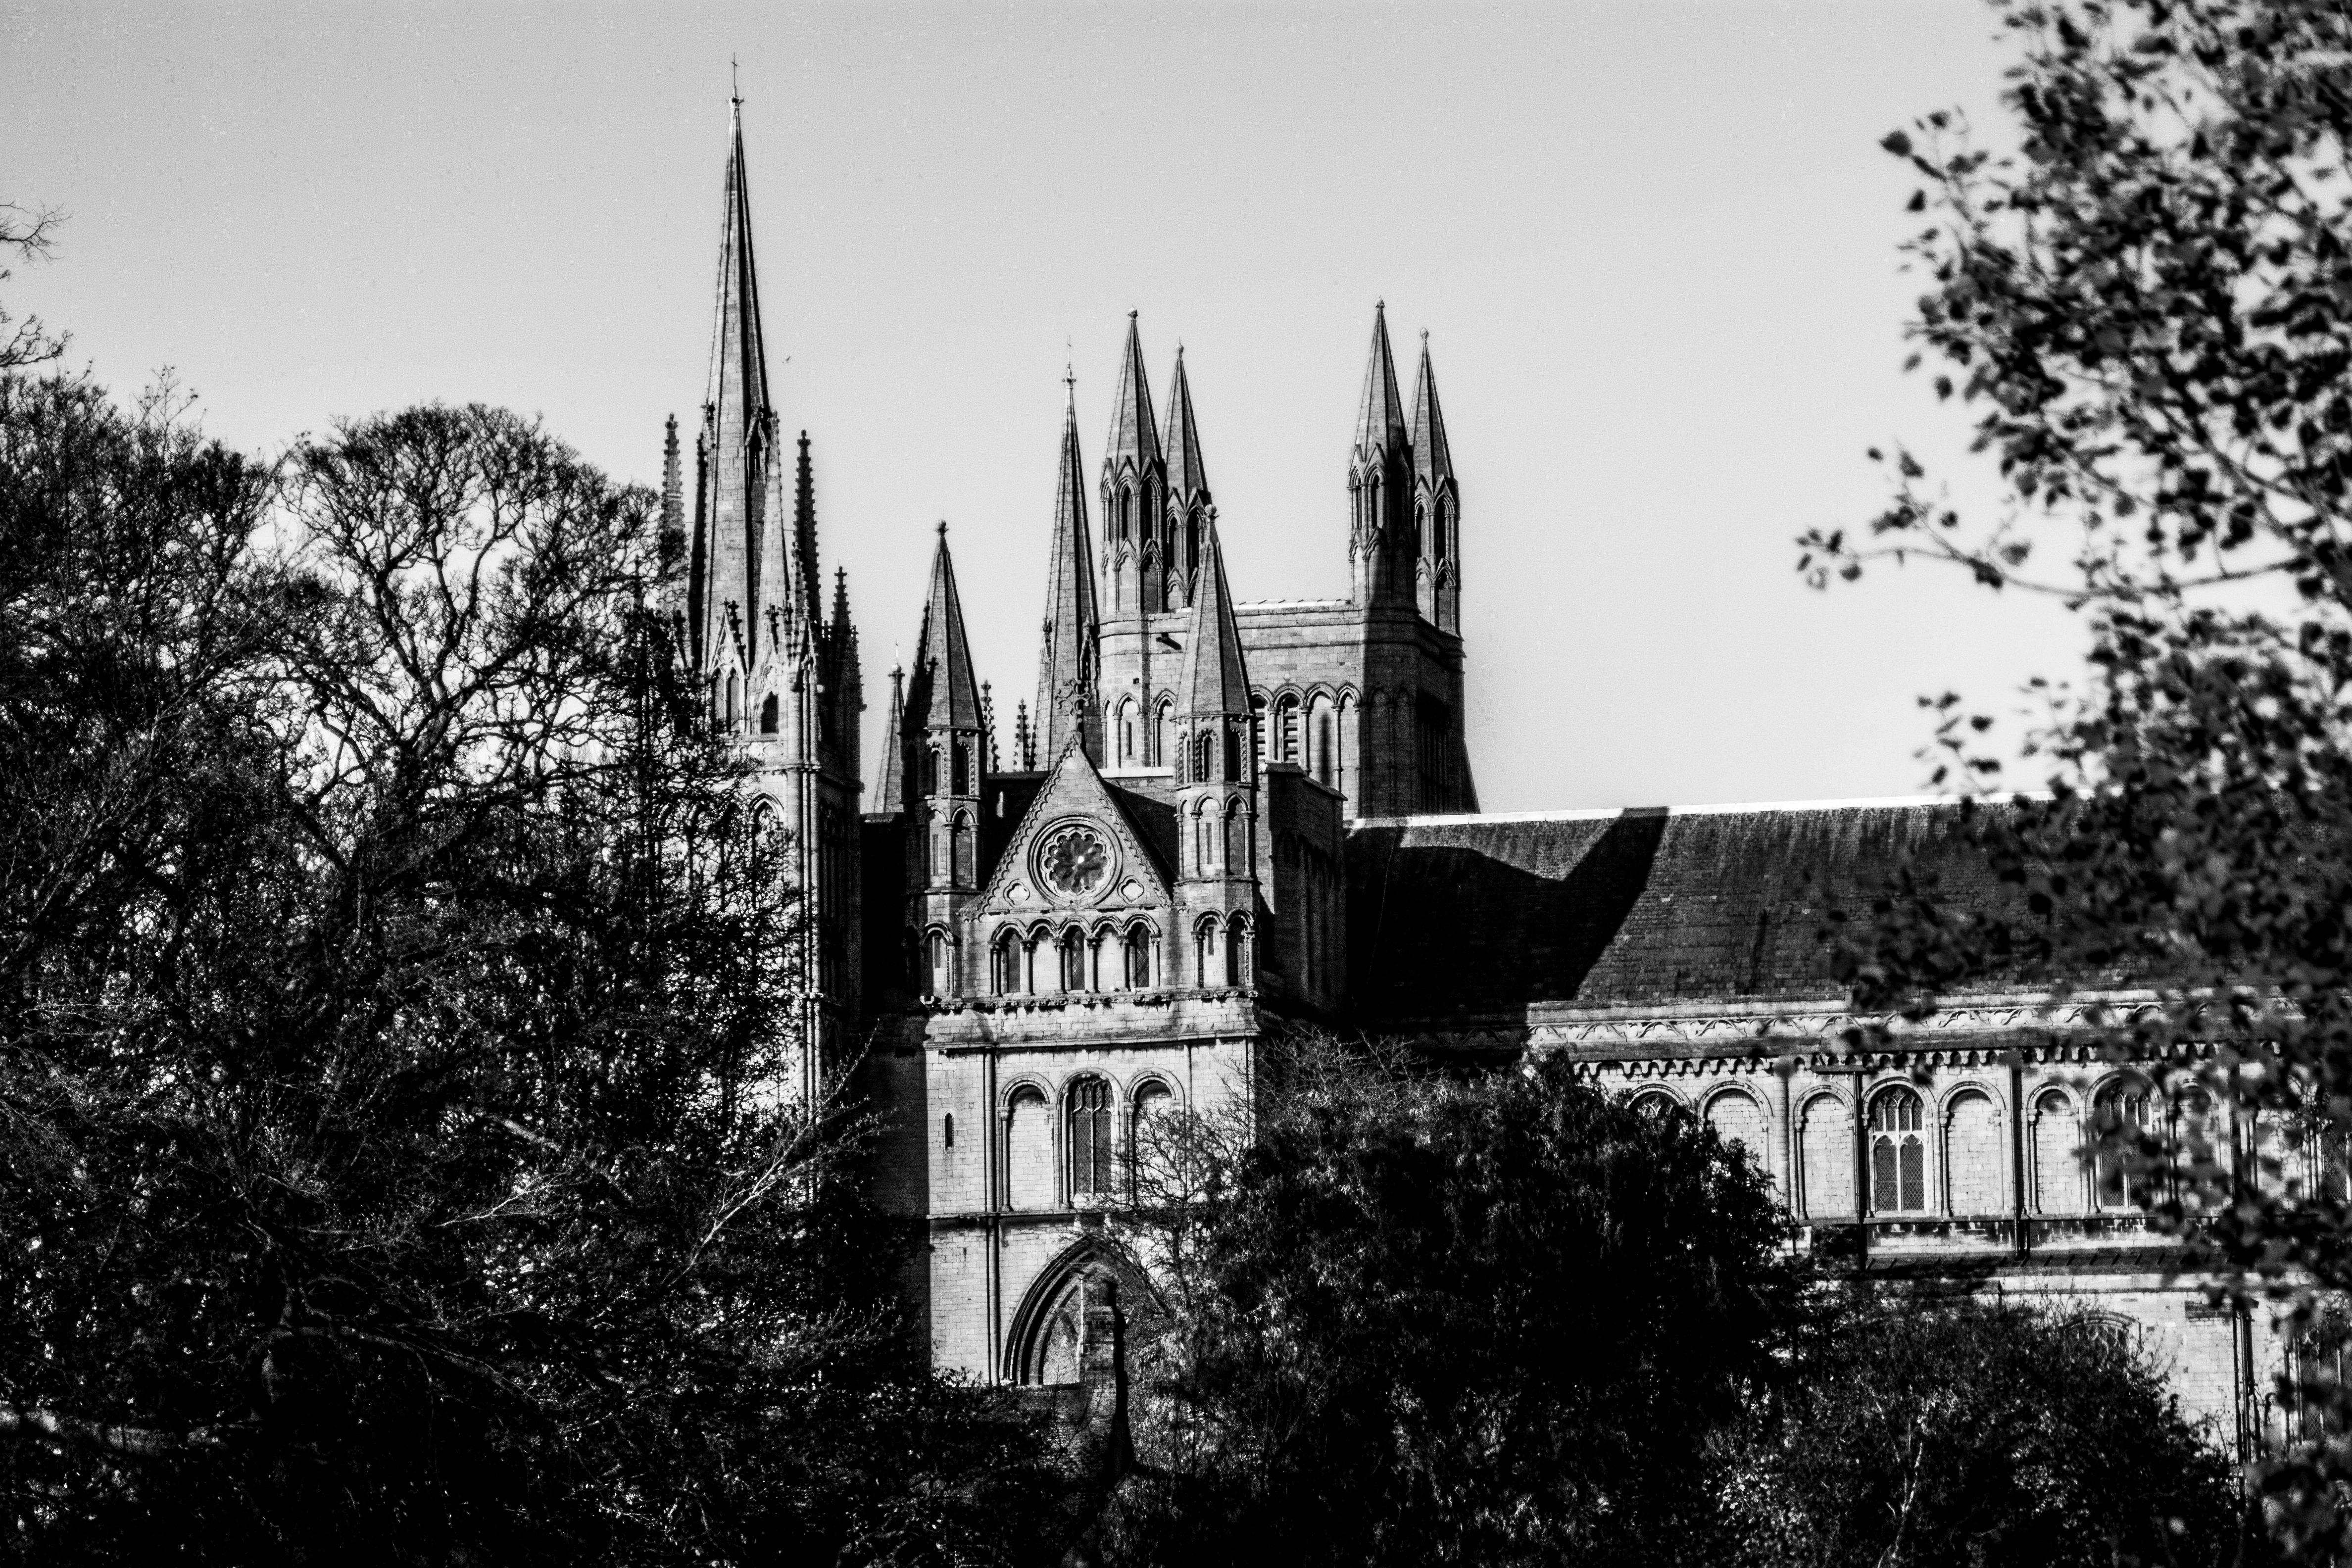
black and white, photography, building, church, cathedral, chapel, monochrome, place of worship, uk, blackandwhite, buildings, spire, cathedrals, peterborough, peterboroughcathedral, monochrome photography